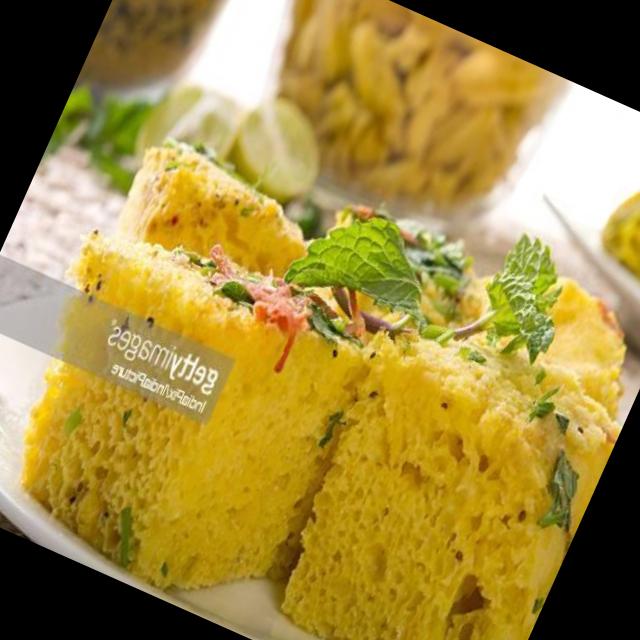
Dish: dhokla